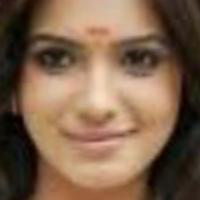
Age group: age 21-30